Cyprus Broadcasting Corporation

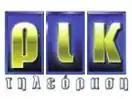
RIK TV logo (2008–2015)

CyBC operates three domestic channels (CyBC 1, CyBC 2 and CyBC HD) and an international service (RIK Sat) for the Cypriot diaspora. It also carries Euronews, and ERT World. On 1 July 2011 all analogue television transmissions ended, and CyBC broadcasts on its own DVB-T network.